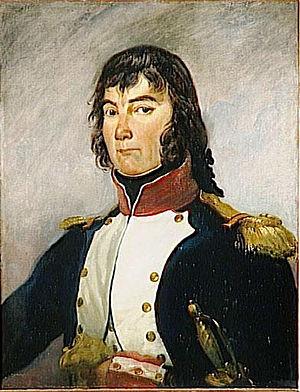
Georges Mouton, né le 21 février 1770 à Phalsbourg et mort le 27 novembre 1838 à Paris, est un général français de l’Empire, comte d'Empire, maréchal et pair de France.
Cette page concerne les événements qui se sont produits durant l'année 1828 en Lorraine.